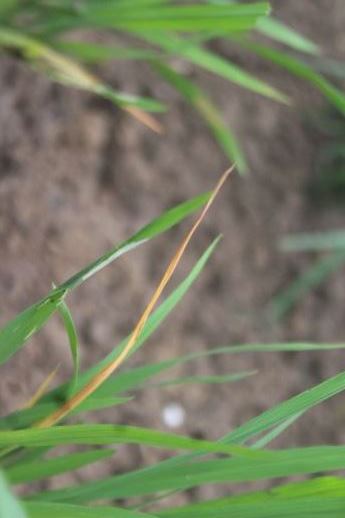
Disease: Tungro